Effects of immigration to the United States

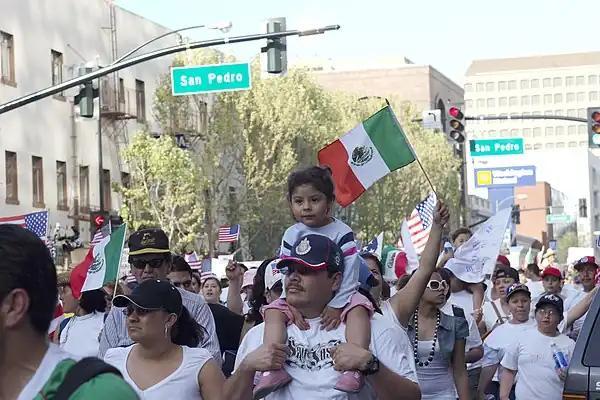
Mexican immigrants march for more rights in Northern California's largest city, San Jose (2006).

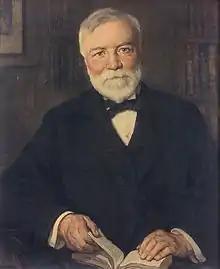
Scottish immigrant Andrew Carnegie led the enormous expansion of the American steel industry in the late 19th century.

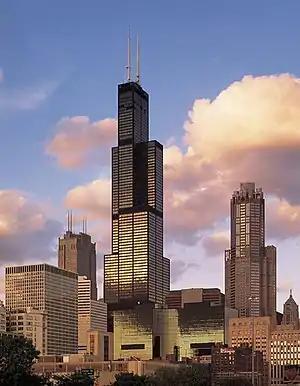
Bangladeshi immigrant Fazlur Rahman Khan was responsible for the engineering design of Sears Tower (now Willis Tower), the tallest building in the world until 1998.

A survey of leading economists shows a consensus for the view that high-skilled immigration makes the average American better off. A survey of the same economists also shows strong support for the notion that low-skilled immigration makes the average American better off. According to David Card, Christian Dustmann, and Ian Preston, "most existing studies of the economic impacts of immigration suggest these impacts are small, and on average benefit the native population". In a survey of the existing literature, Örn B Bodvarsson and Hendrik Van den Berg wrote, "a comparison of the evidence from all the studies ... makes it clear that, with very few exceptions, there is no strong statistical support for the view held by many members of the public, namely that immigration has an adverse effect on native-born workers in the destination country".